Hachikai, Aichi

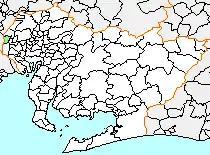
Location of Hachikai in Aichi Prefecture

As of 2003, the village had an estimated population of 4,930 and a density of 404.43 persons per km. The total area was 12.19 km.